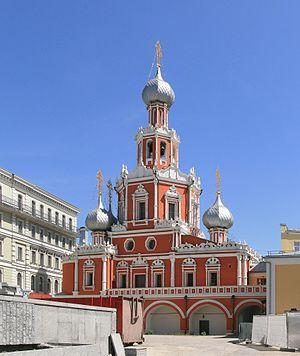
Le présent article reprend les types architecturaux d'églises russes du XIᵉ siècle au XVIIIᵉ siècle.